Answer in natural language. How many Toilets are visible in the scene? Choose between the following options: 4, 5, 3, 1 or 1
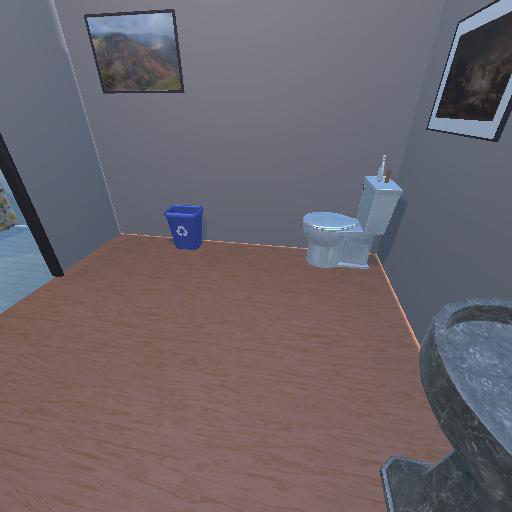
<answer>1</answer>